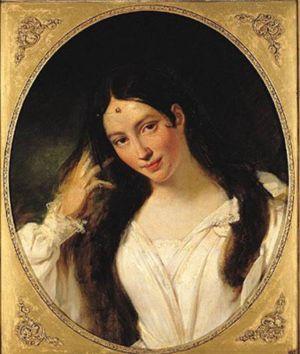
janvier : Publication des 3 quatuors à cordes op. 59 Razoumovski de Beethoven.
Otello est un opéra en trois actes composé par Gioachino Rossini. L'œuvre est tirée de la tragédie Othello ou le Maure de Venise de 1792 de Jean-François Ducis. L'opéra fut présenté pour la première fois à Naples le 4 décembre 1816 au Teatro del Fondo.